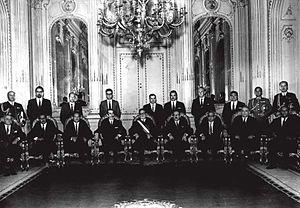
1970 est une année commune commençant un jeudi.